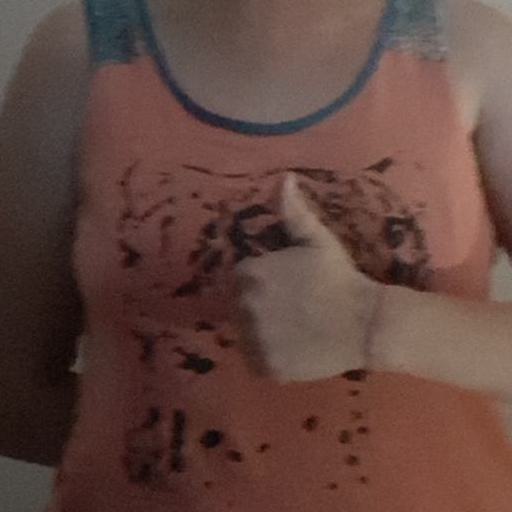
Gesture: like